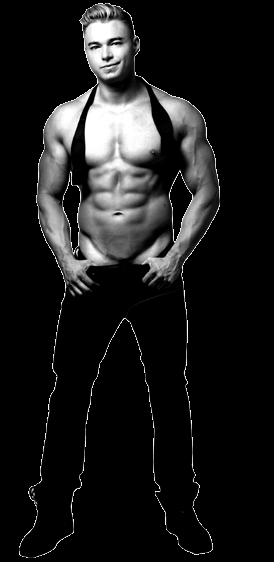
Gender: men